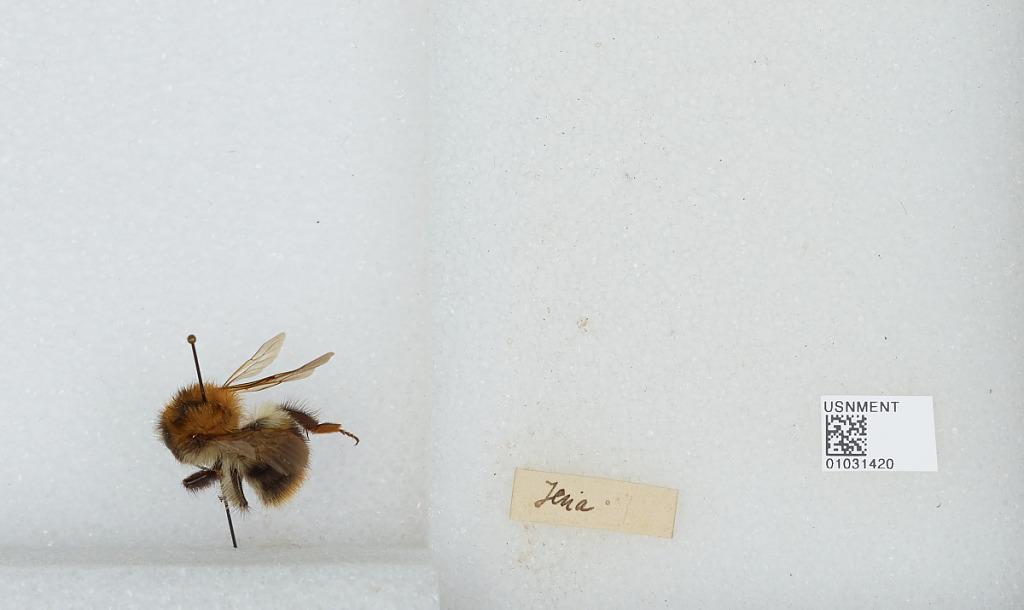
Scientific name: Bombus (Thoracobombus) pascuorum (Scopoli)
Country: Germany
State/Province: Thuringia
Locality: Jena
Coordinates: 50.9287, 11.5882